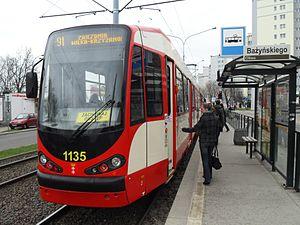
Gdańsk, est la 6ᵉ ville de Pologne par sa population. Située sur la mer Baltique, c'est la plus grande ville portuaire polonaise. Ayant été le chef-lieu de la voïvodie de Gdańsk entre 1975 et 1998, la ville est, depuis 1998, le chef-lieu de la voïvodie de Poméranie, avec le rang de powiat-ville.